Blackburn Hawks

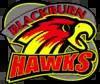
The Blackburn Hawks logo (2003 onwards)

The 2003–2004 season began on a promising note with several enhancements, including a new logo, redesigned team uniforms, and the renewal of the sponsorship agreement with Thwaites Brewery. Coupled with a crop of promising young players, this left Haig and the new team captain, Neil Haworth, optimistic ahead of the opening game. The team's thorough preparations yielded positive results as they secured a 13–2 victory over the Bradford Bulldogs and followed it up with a commanding 20–3 win against the Grimsby Buffaloes during the first weekend of the season.